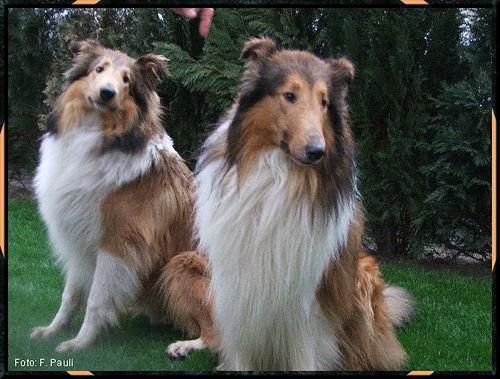
collie